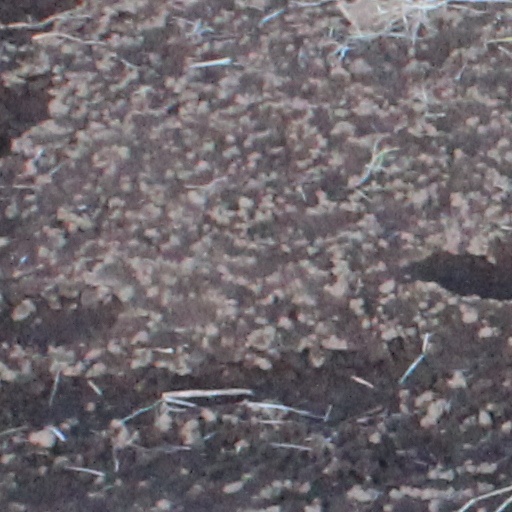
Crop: wheat